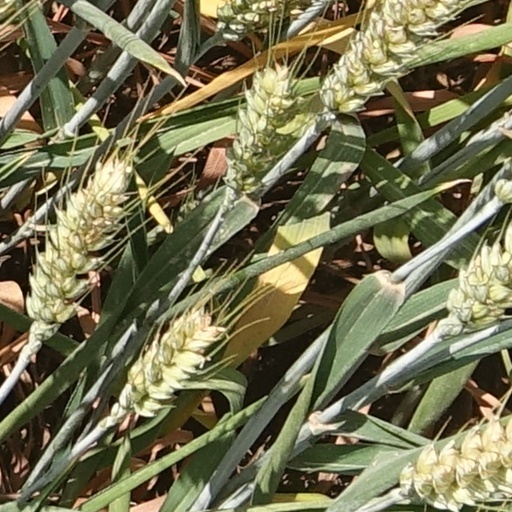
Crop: wheat